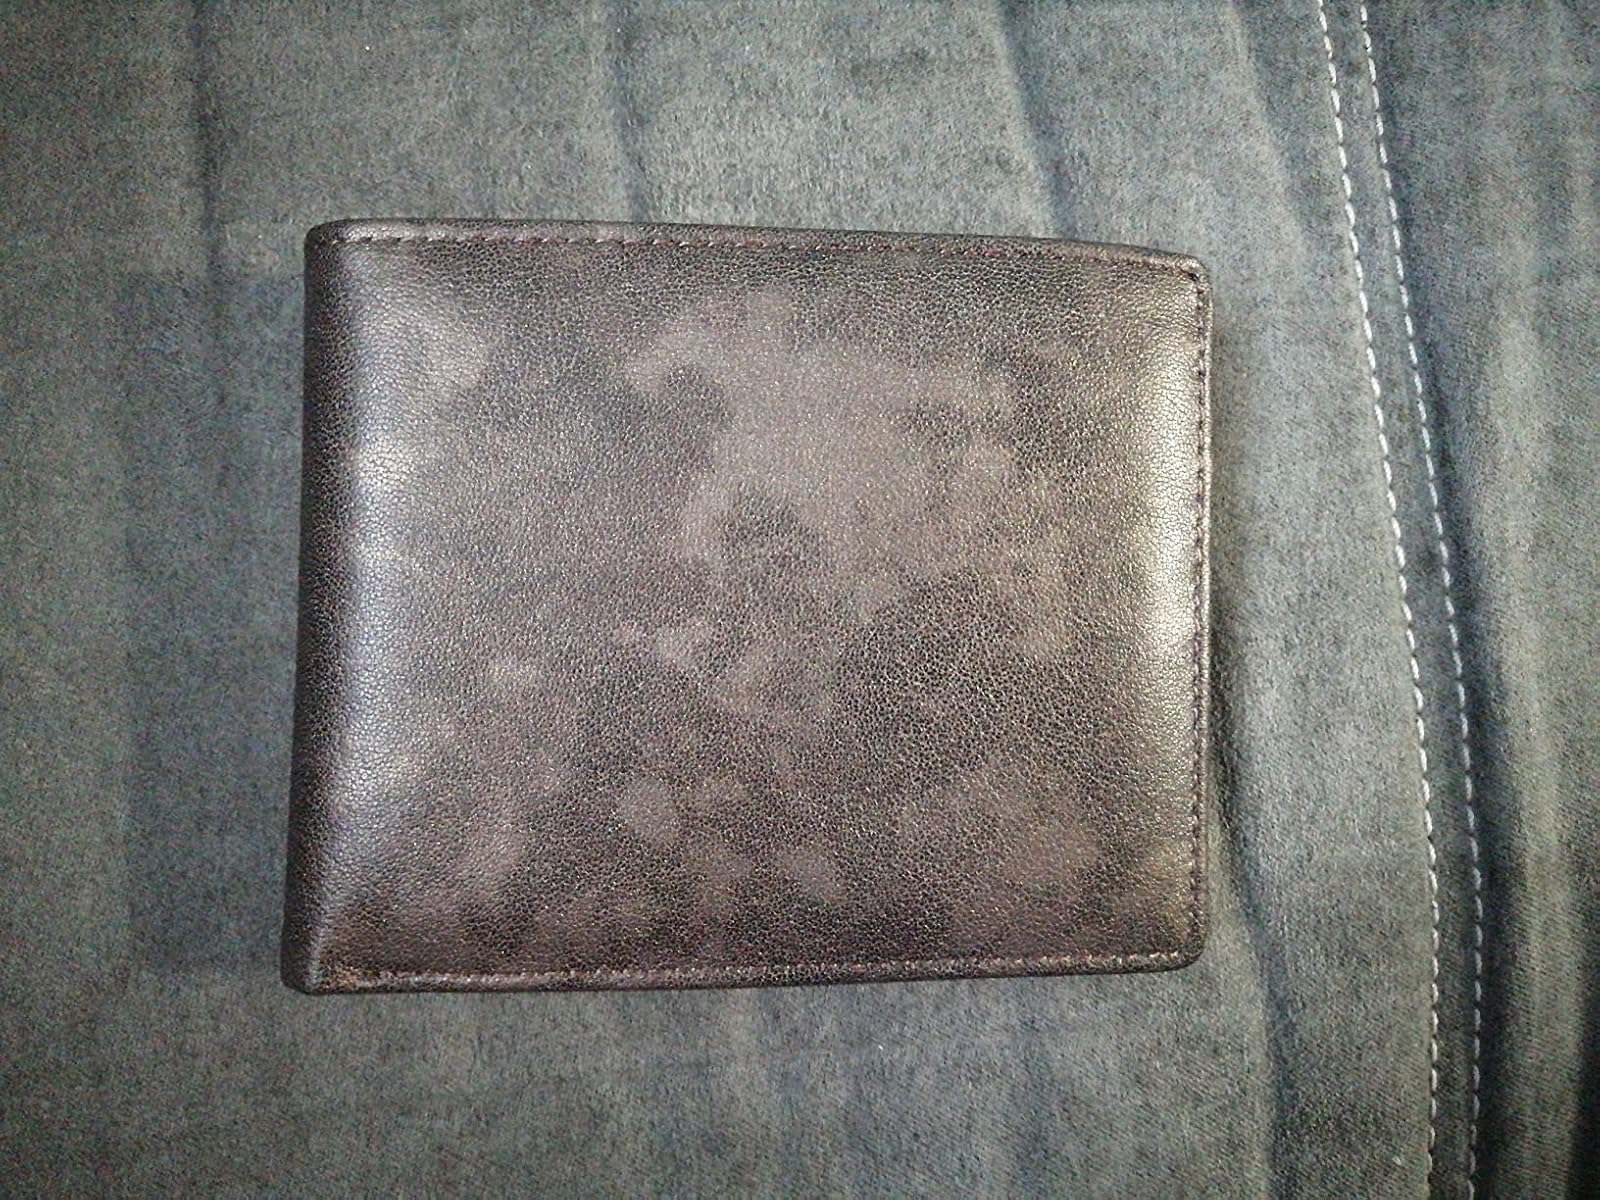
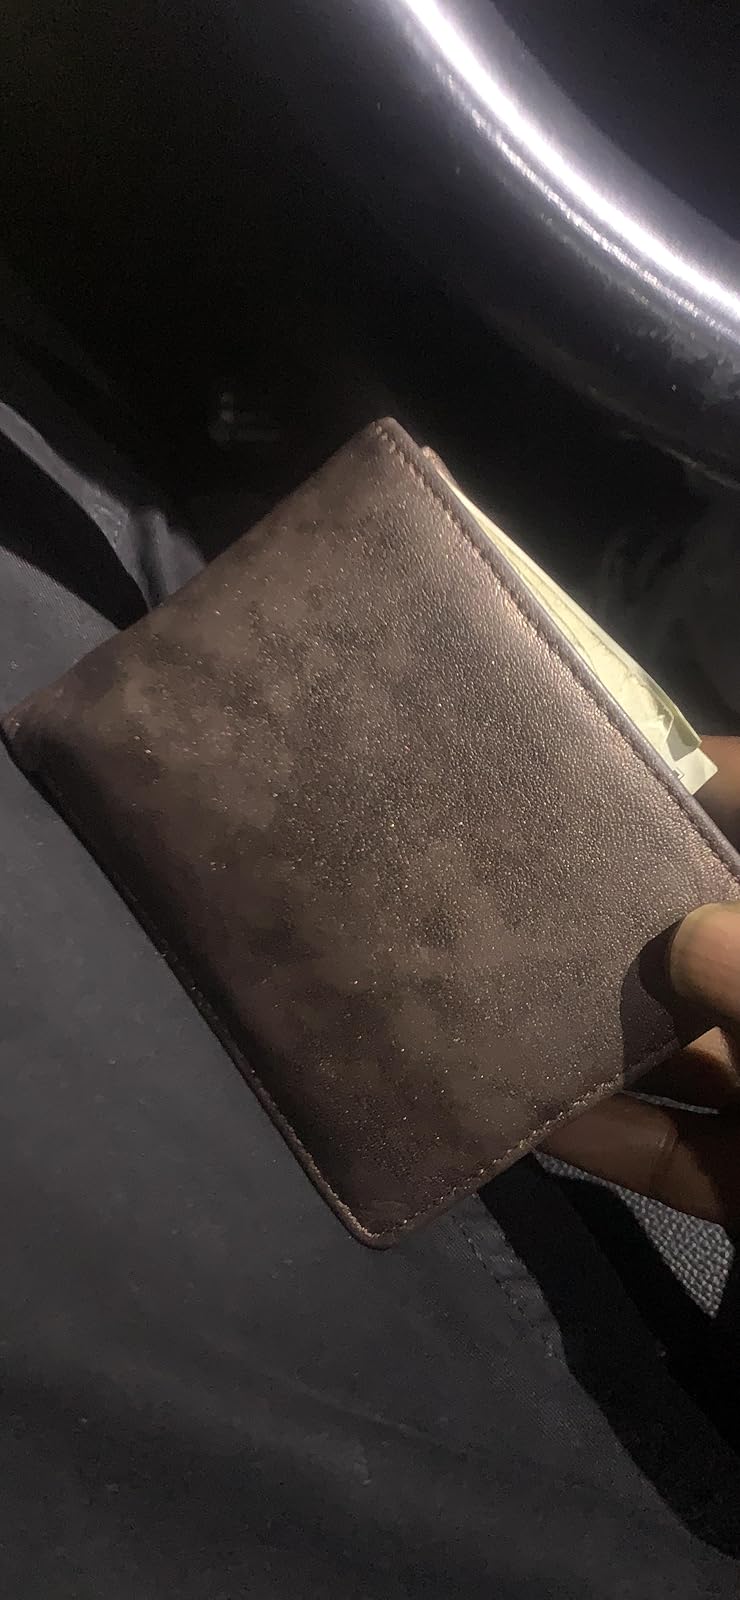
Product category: accessories_wallet
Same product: yes